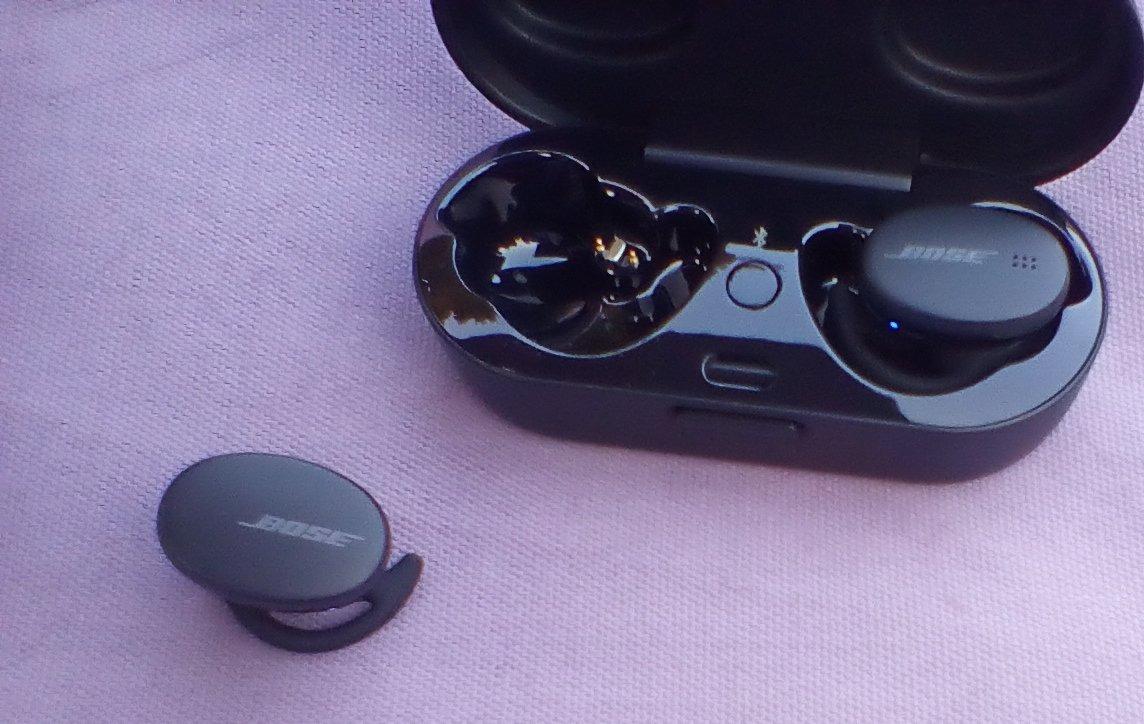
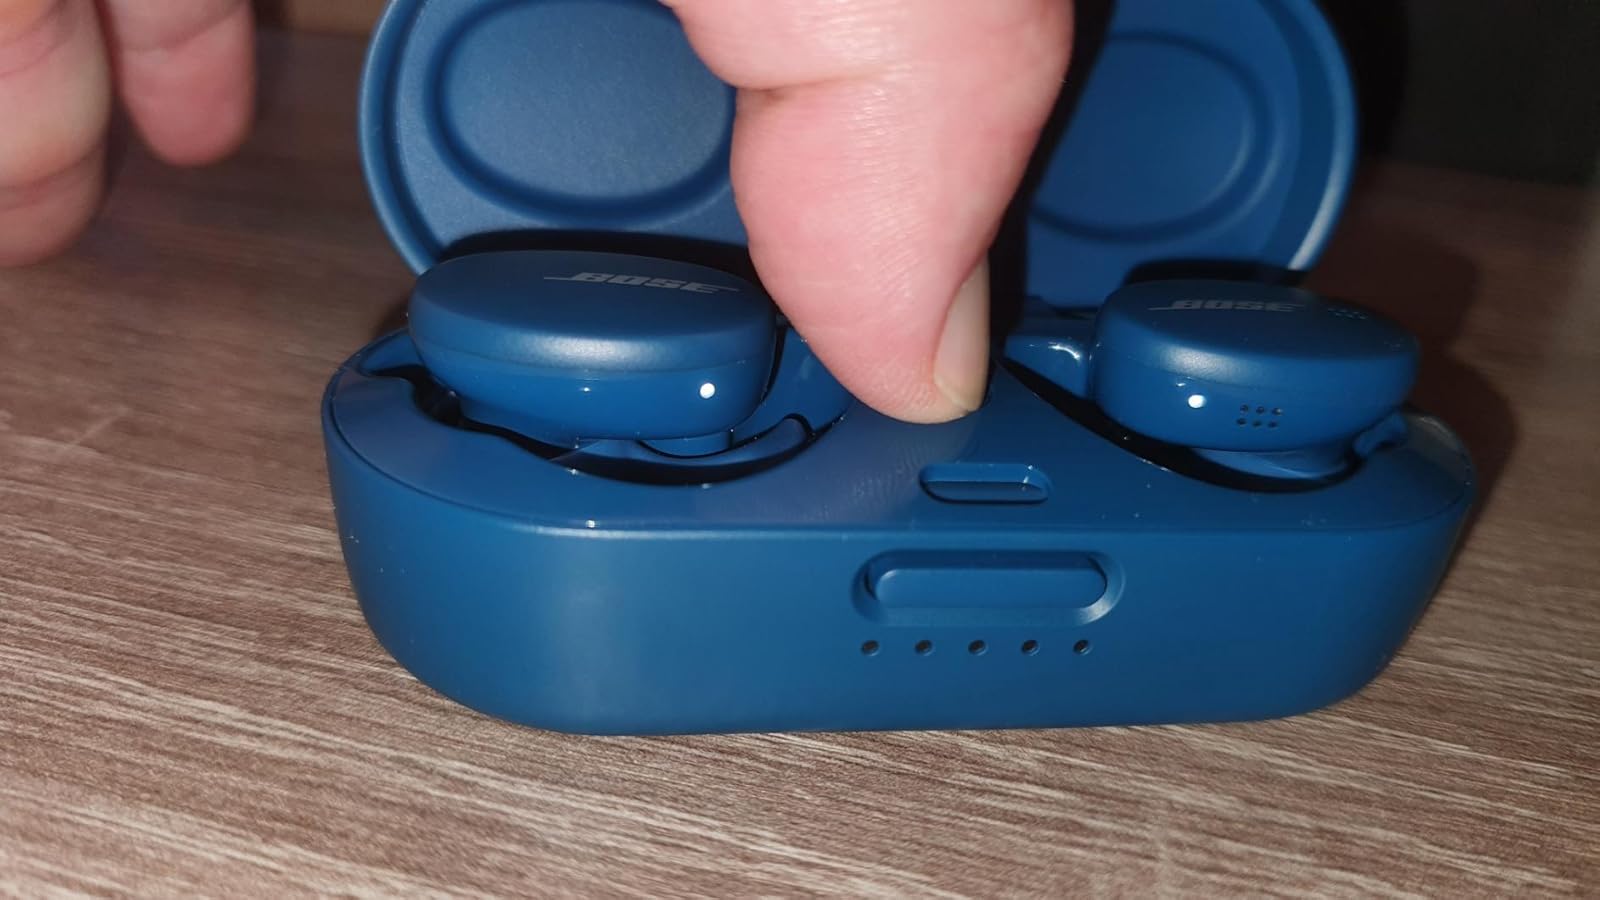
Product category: earbuds
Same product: no